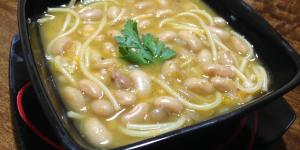
porotos con riendas